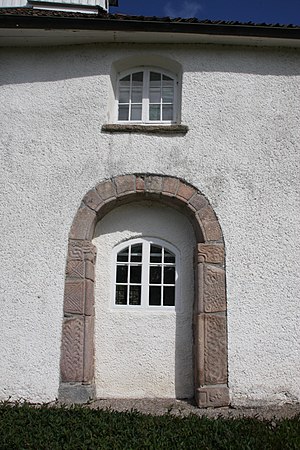
Skakbrætsten / Tolkningsforsøg / Mouritz Mackeprang
Indgangsportal til Bottna kirke[11] i Sverige. På indersiden af karmstenene findes ensfarvede tern, integreret i større mønstre.
Skakbrætsten eller skaktavlkvadre med mørke og lyse skaktern forekommer på senromanske og tidlige gotiske stenkirker fra 1200-tallet, hovedsagelig i to områder i Europa: det nordlige Jylland og et ca. 100 km bredt sammenhængende område i Tyskland og det nuværende Polen på begge sider af floden Oder.